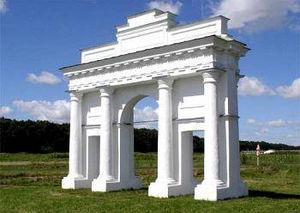
Dykanka est une commune urbaine de l'oblast de Poltava, en Ukraine, et le centre administratif du raïon de Dykanka. Sa population s'élevait à 7 730 habitants en 2017.
Le prince Viktor Pavlovitch Kotchoubeï, né le 22 novembre 1768 à Dykanka, décédé le 15 juin 1834 à Moscou, est un diplomate et homme politique russe qui fut ministre des Affaires étrangères de 1801 à 1802, ministre de l'Intérieur du 8 septembre 1802 au 24 novembre 1807, puis du 4 novembre 1819 au 28 juin 1823, Président du Conseil d'État, Président du Conseil des ministres de 1827 à 1834 et chancelier impérial.
Famille Kotchoubeï.